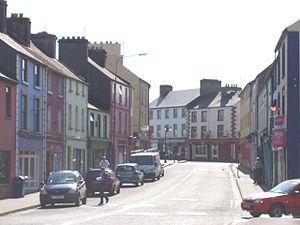
Swinford est un village de 1 497 habitants situé dans le comté de Mayo en Irlande.